Claudius Miller Easley

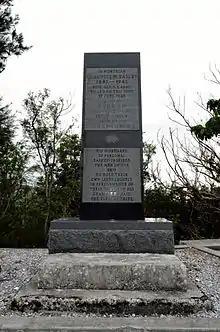
Brigadier General Easley's memorial monument in Okinawa, Japan.

Easley remained in command and later participated in the Battle of Okinawa, where he was decorated with the Silver Star for gallantry in action. On June 19, 1945, during the final phase of the battle, Easley went to the front to check the progress of his troops as they cleared the last Japanese positions. After a Japanese machine gun opened fire and wounded one of his aides, Easley crawled to the top of a knoll to try to locate its position. As he peered over the edge of the knoll, the machine gun fired a burst in his direction, and two rounds hit him in the forehead, killing him instantly. He was the second general officer killed in action during one week on Okinawa just a day after US Army Lt. Gen. Simon Bolivar Buckner Jr. was killed by Japanese artillery fire. He was initially buried in Okinawa, but was later reburied in the United States at Arlington National Cemetery in Virginia.